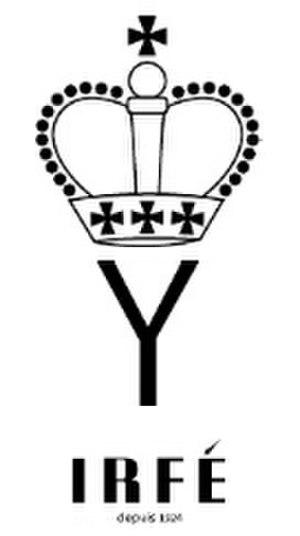
sigle de l'atelier de grande couture IRFE rue d'Obligado maintenant rue d'Argentine paris 16è
La rue d’Argentine est une rue située dans le 16ᵉ arrondissement de Paris dans le quartier de Chaillot.